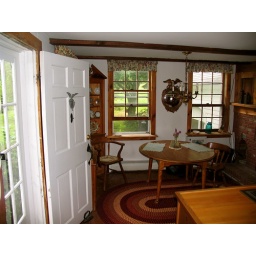
Commonly used door and kitchen breakfast area in SG house